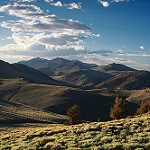
Scene: Outdoor